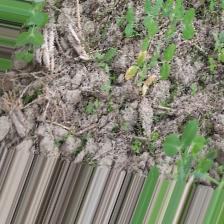
Label: Normal